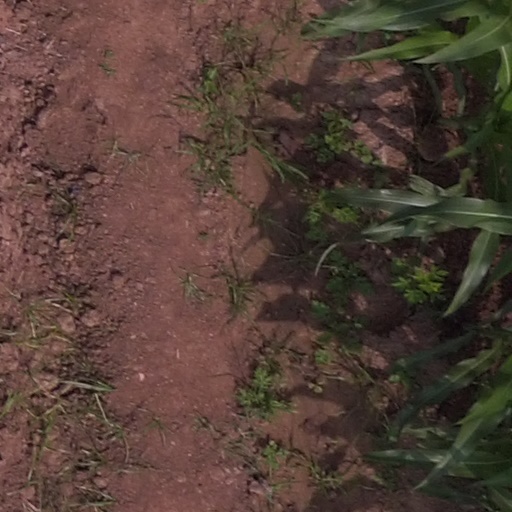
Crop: maize; corn